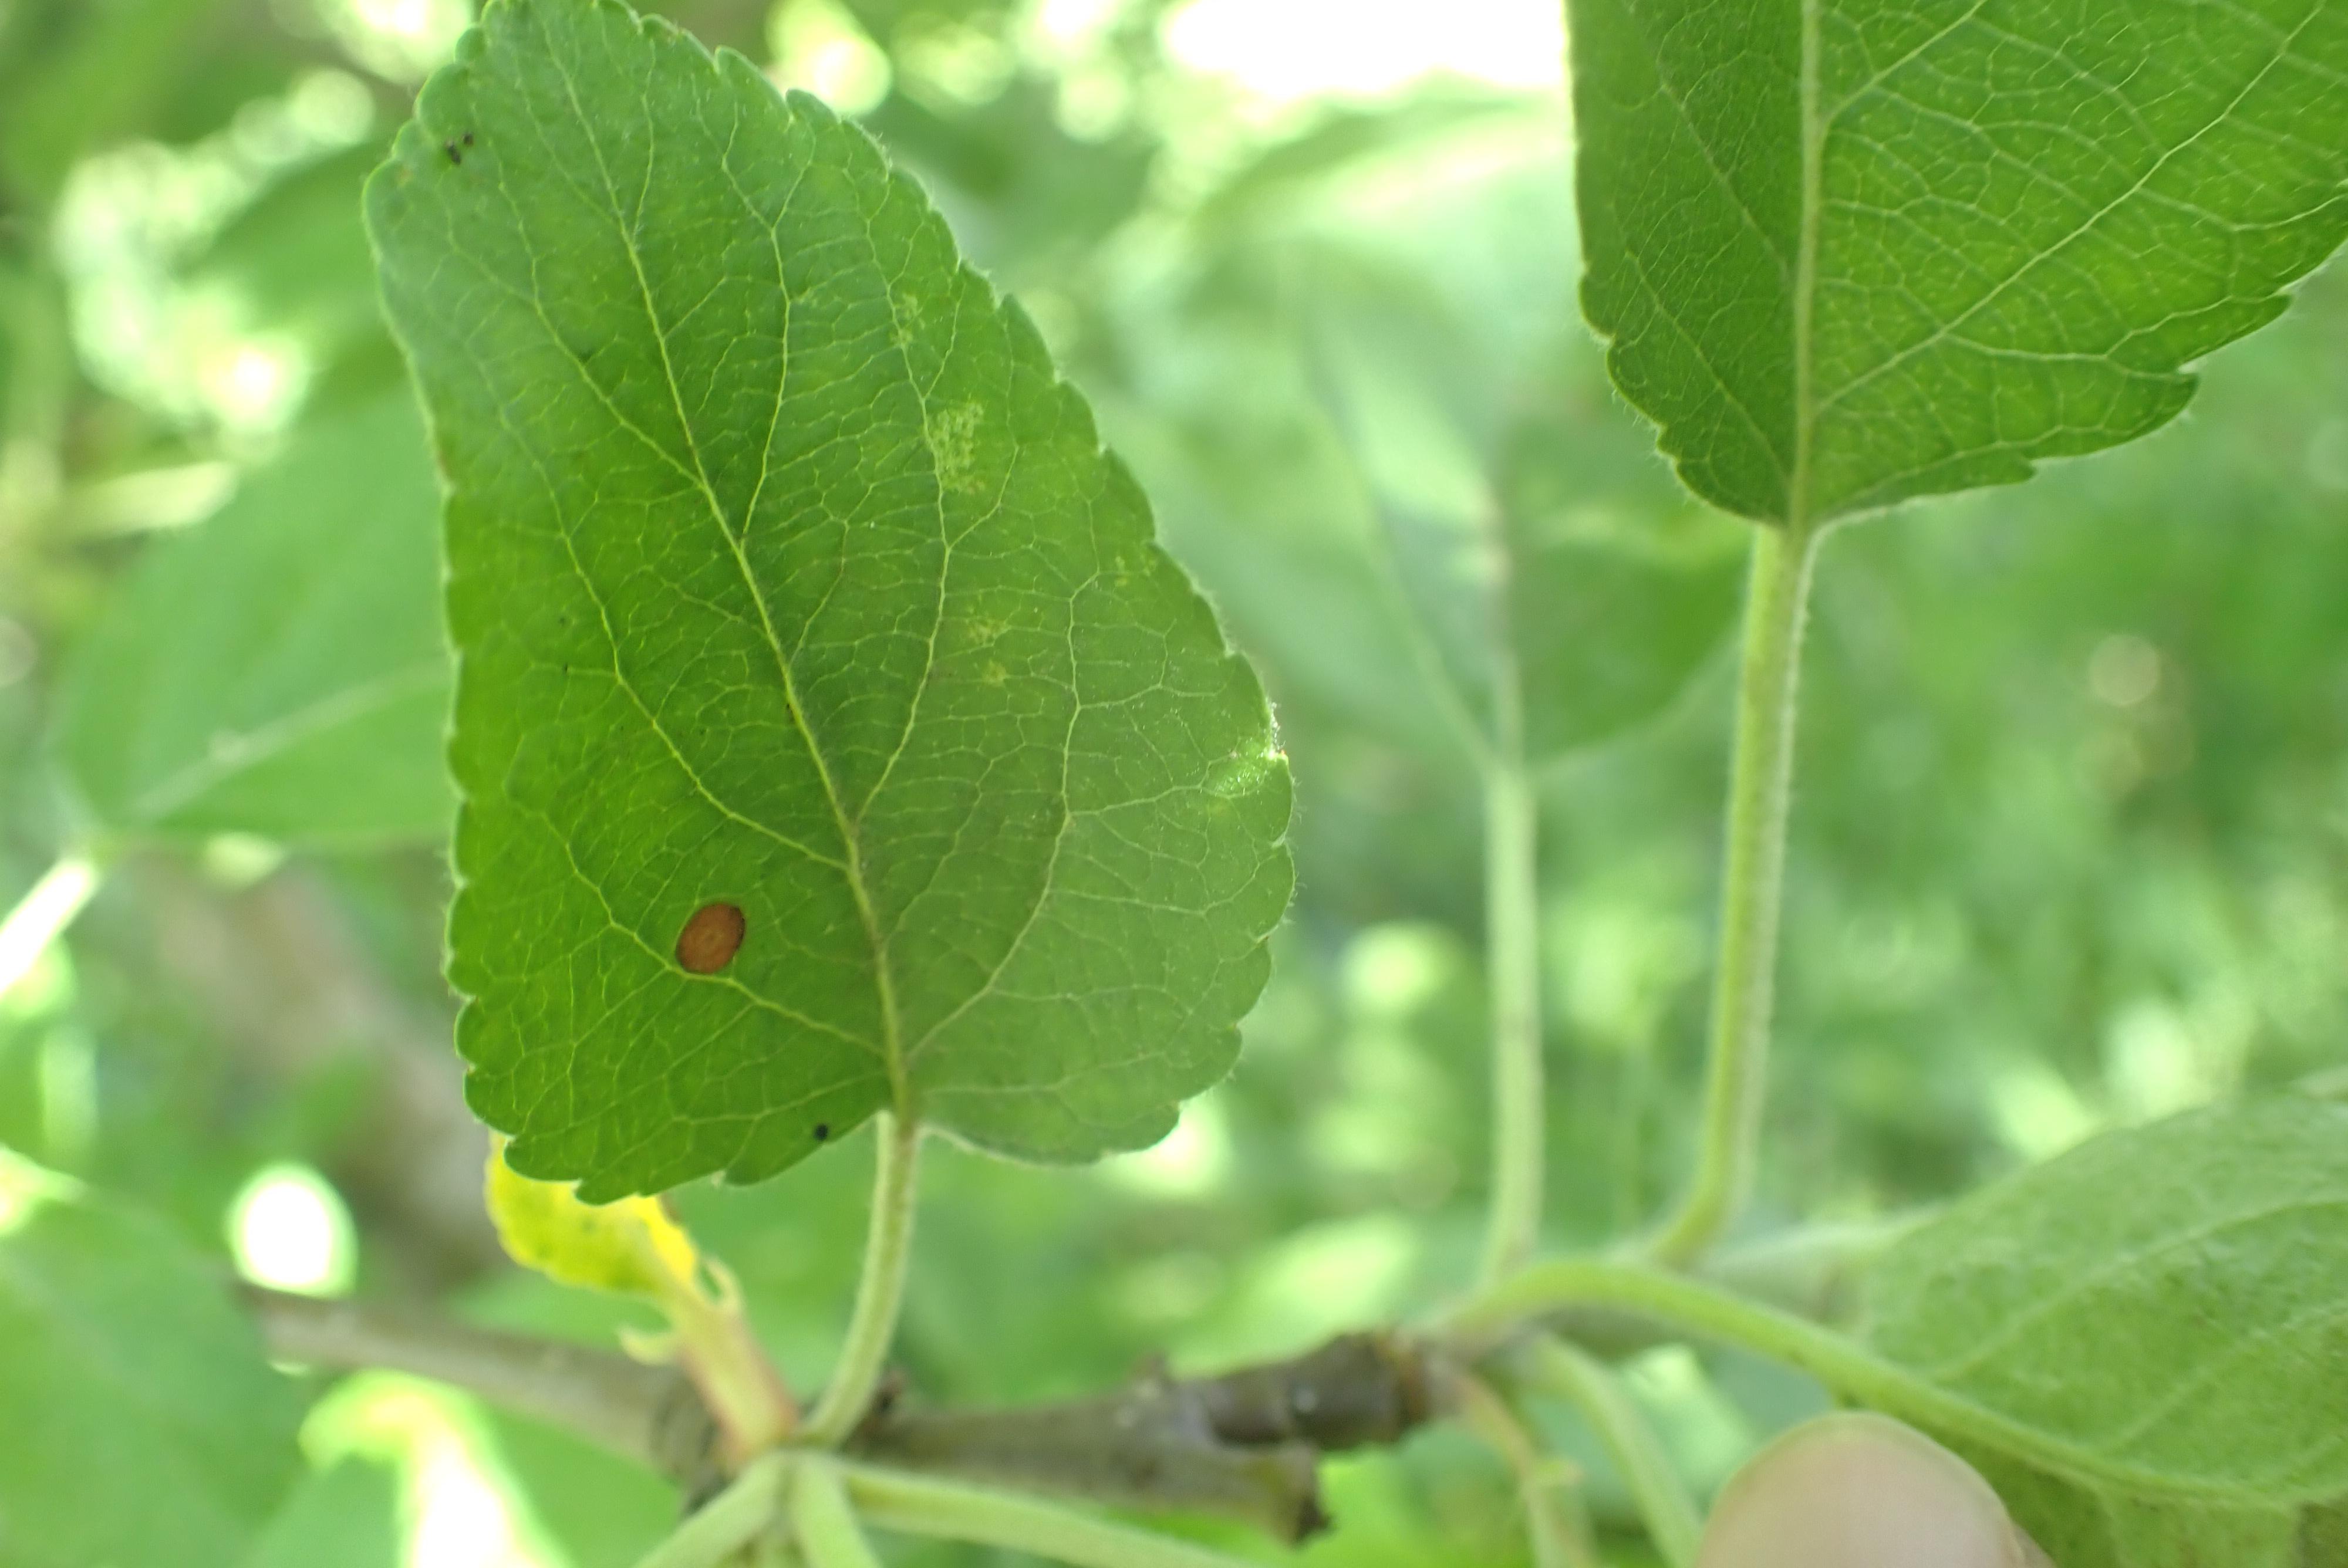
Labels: frog_eye_leaf_spot